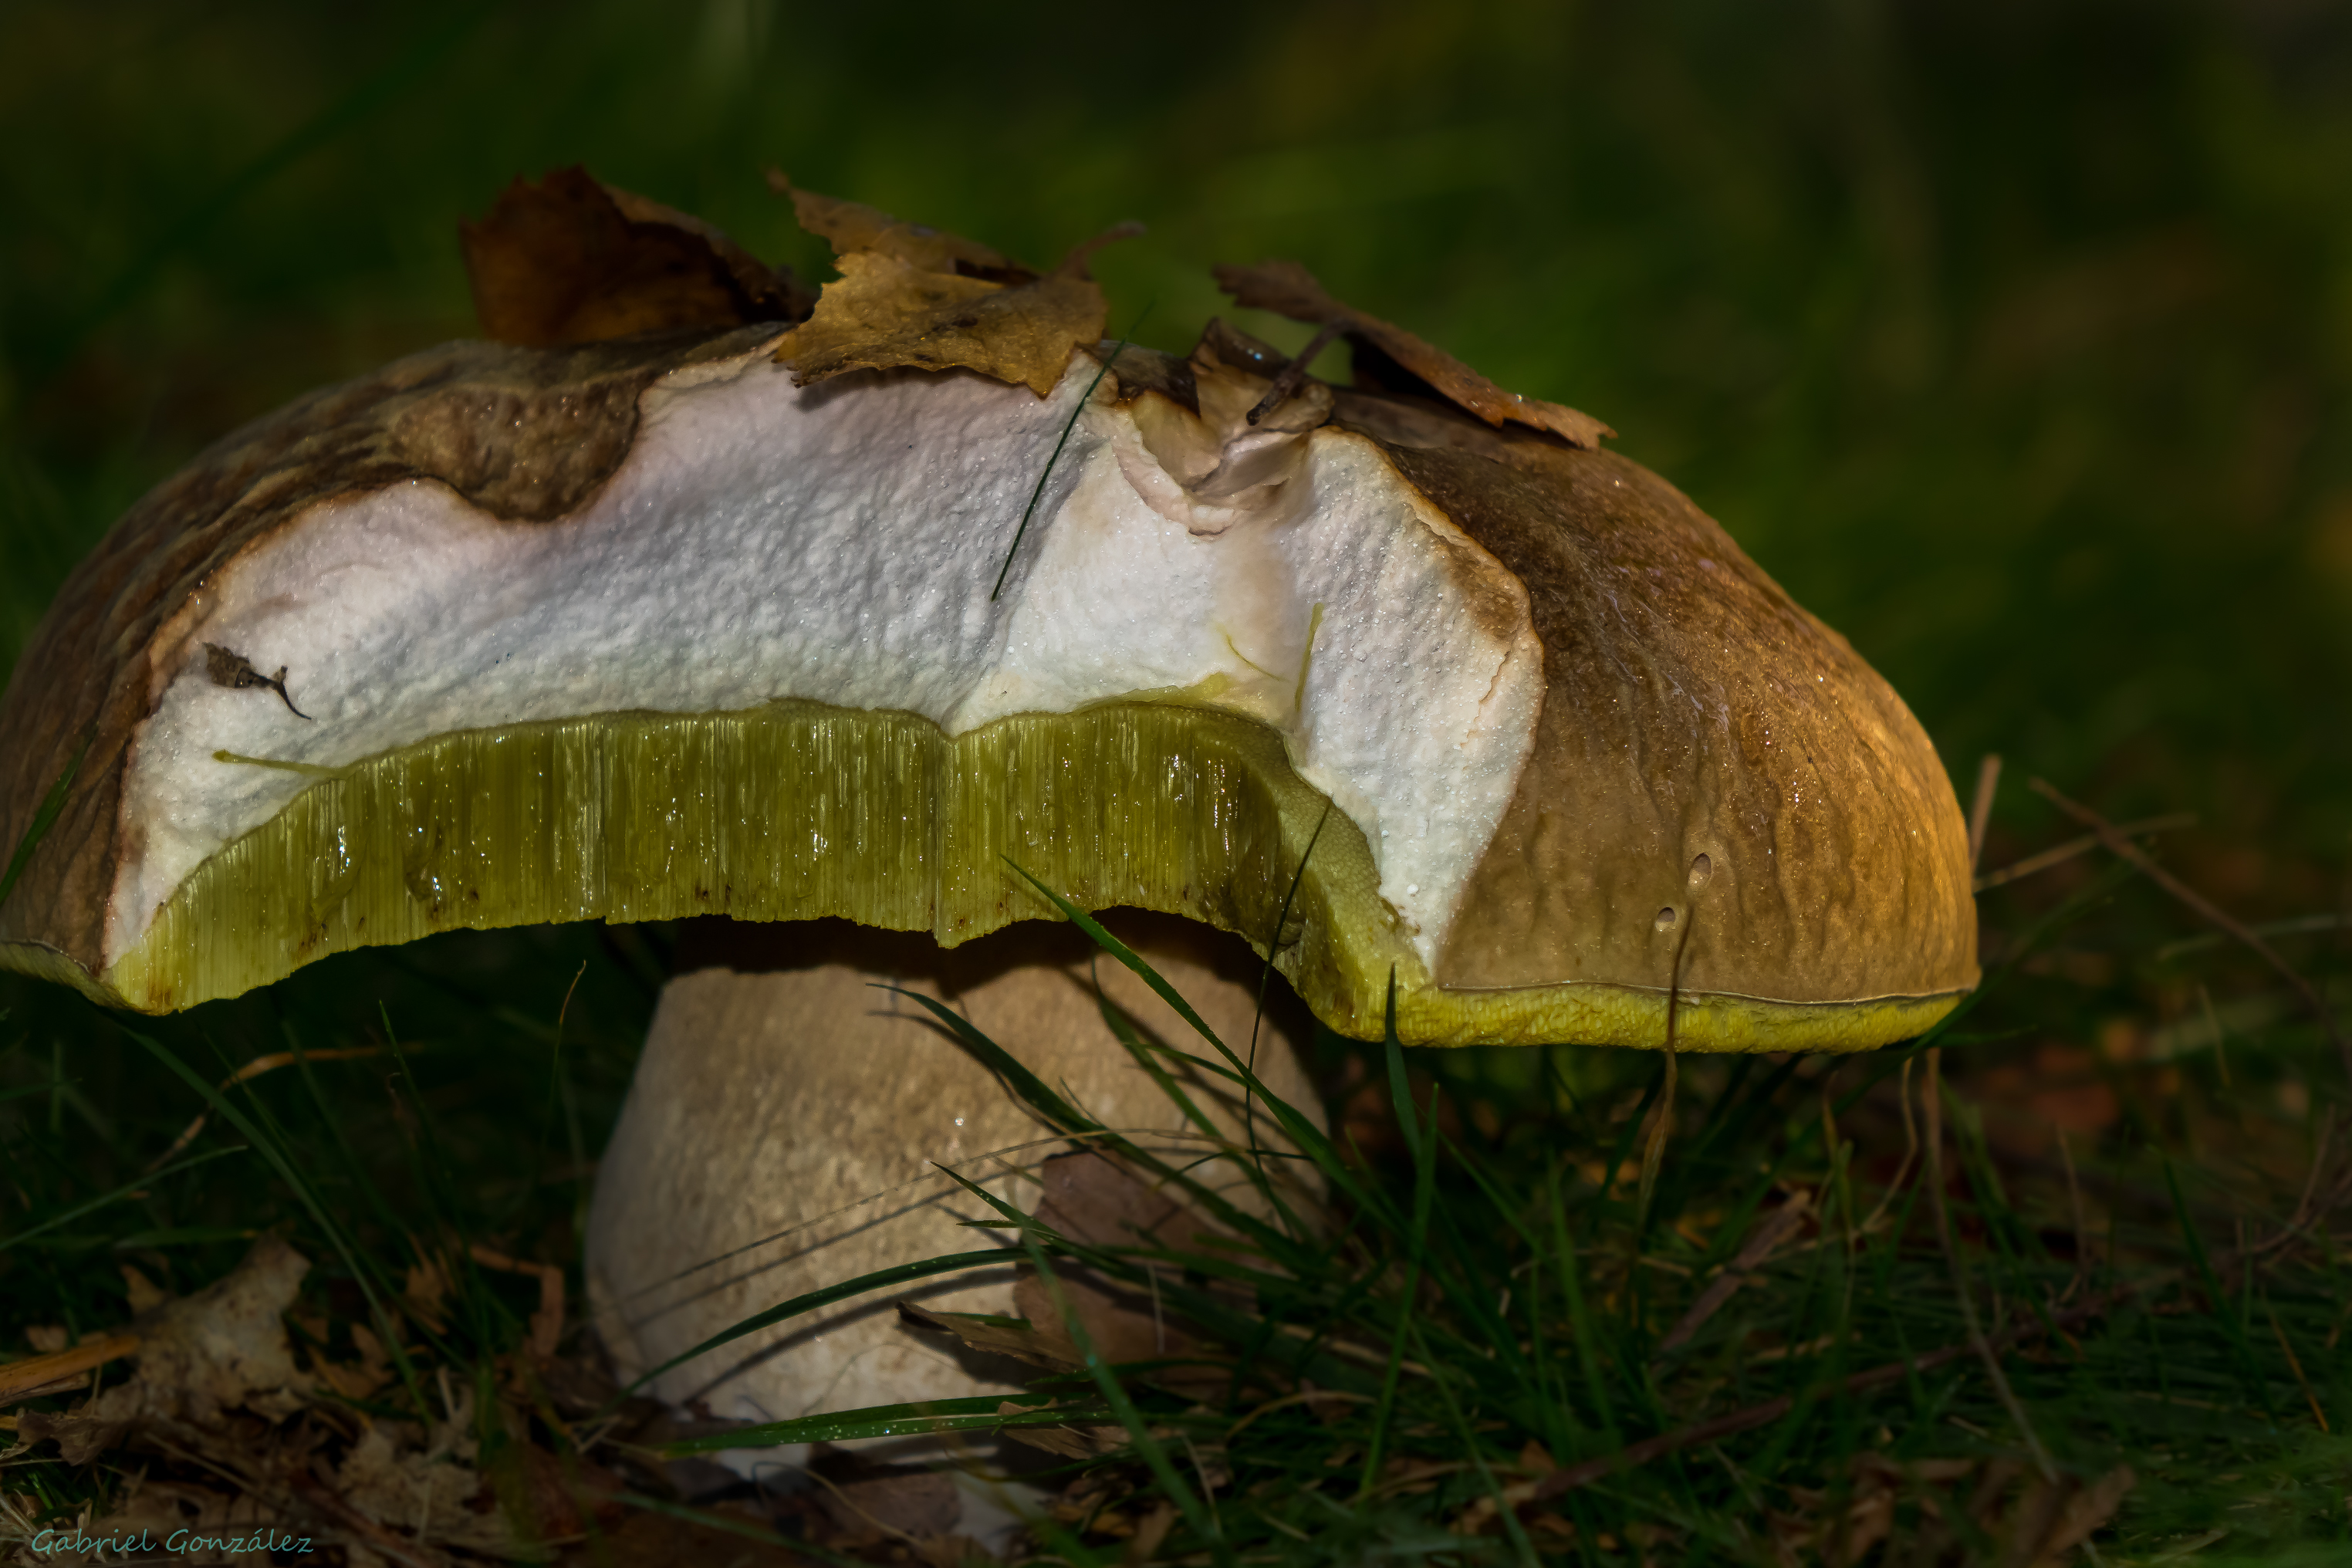
tree, nature, forest, leaf, wildlife, macro, autumn, mushroom, fauna, close up, fungus, mushrooms, naturaleza, espaa, galicia, setas, woodland, bolete, marin, ggl1, gaby1, xovesphoto, sonyrx10, rx10, marngaliciaespaa, gphoto, gabrielcorua, xelodegalicia, macro photography, medicinal mushroom, penny bun